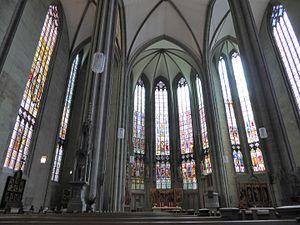
Une église-halle est une église dont le vaisseau central et les collatéraux sont de hauteur égale, et communiquent entre elles sur toute cette hauteur. Elle se caractérise aussi par des colonnes très élancées qui supportent directement les voûtes juxtaposées, et dont on a pu dire que, loin de diviser l'espace, elles l'élargissent ; il en résulte une certaine minceur des profils, une rigidité contrastant avec la complication des nervures des voûtes. Quant au vaisseau central, en l'absence des fenêtres hautes, il est éclairé indirectement par la lumière provenant des vaisseaux latéraux. L'église-halle se rapproche de la conception d'une vaste salle hypostyle voûtée.